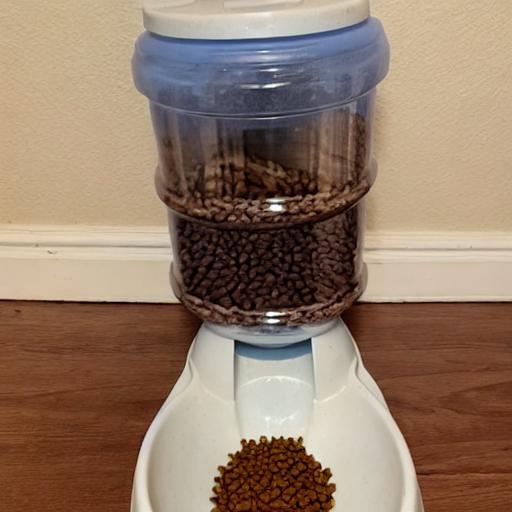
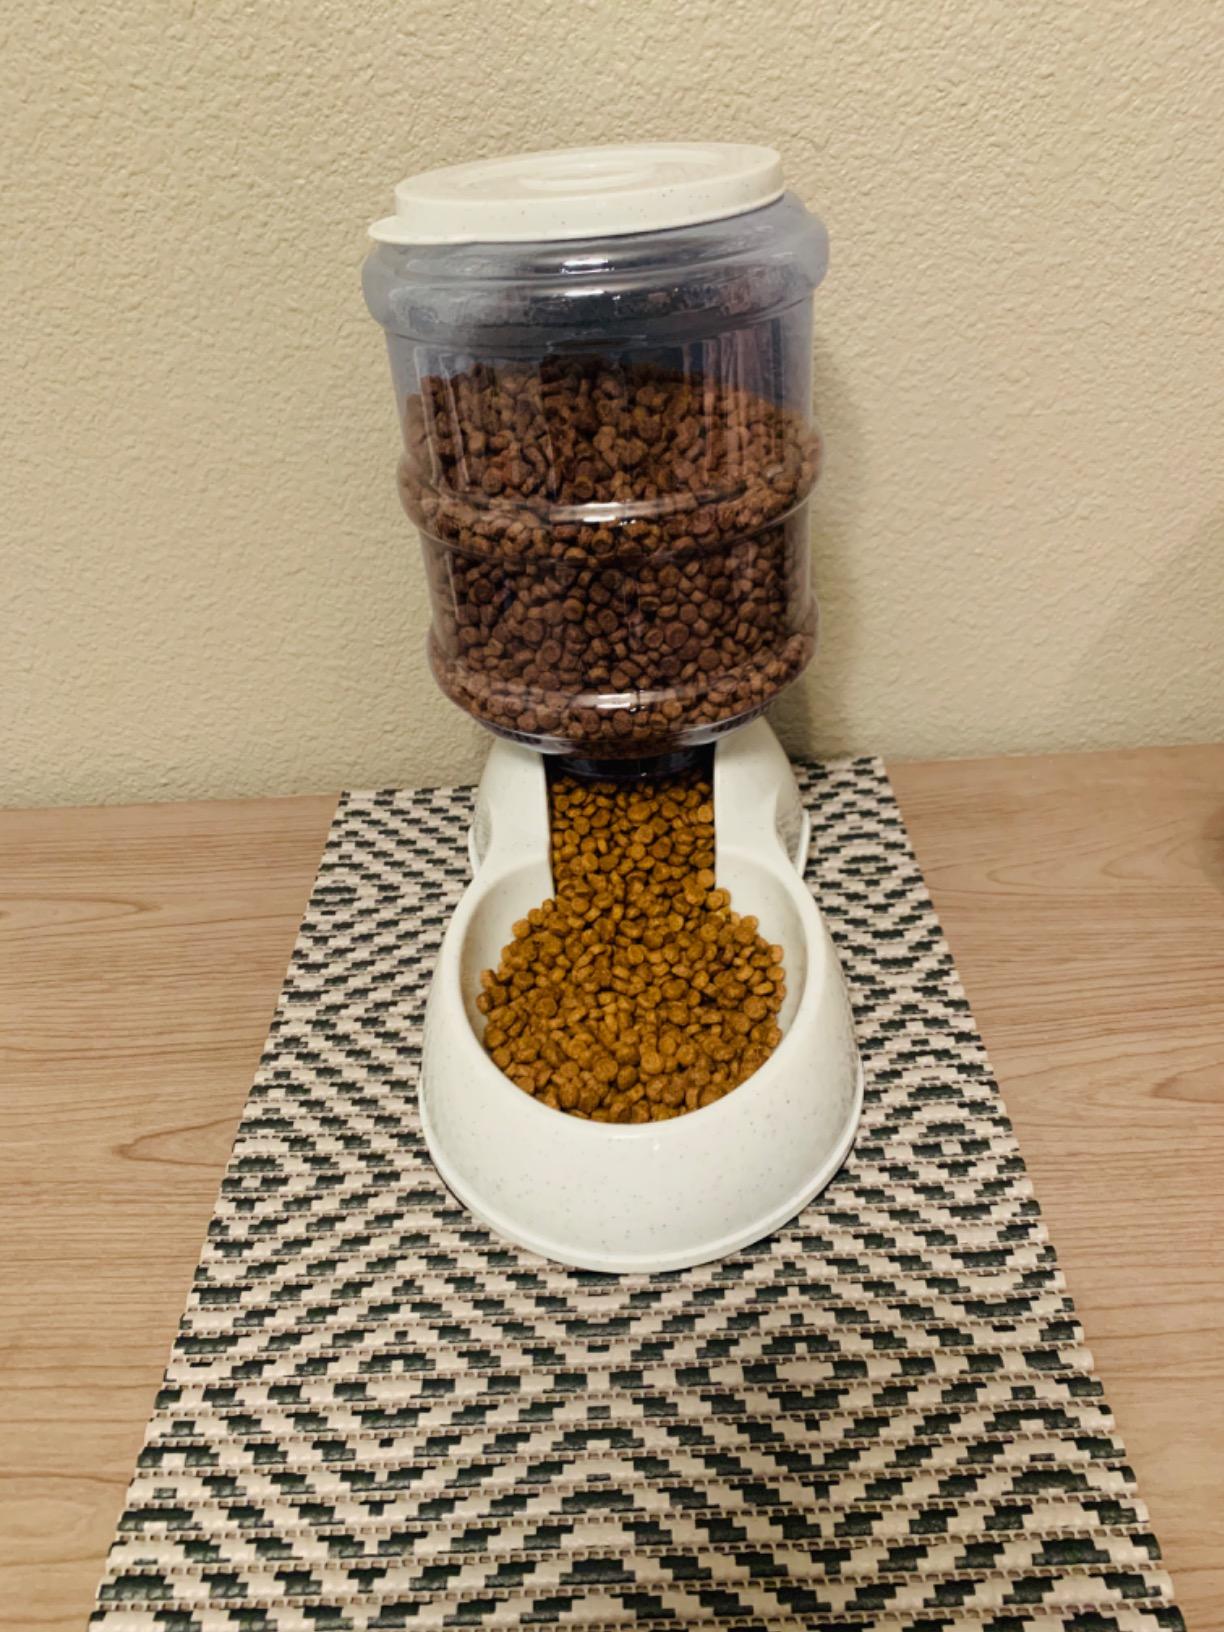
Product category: items_feeder
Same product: no